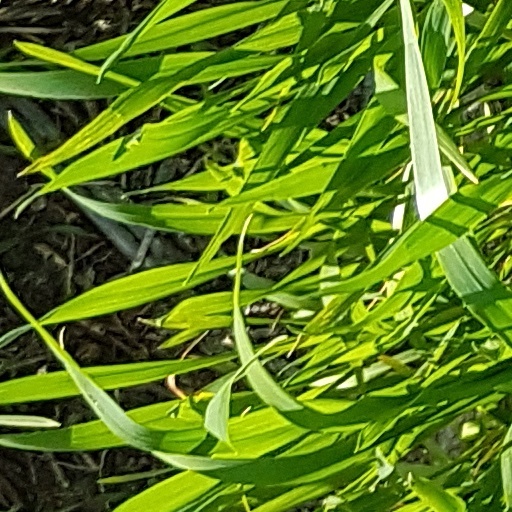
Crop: wheat